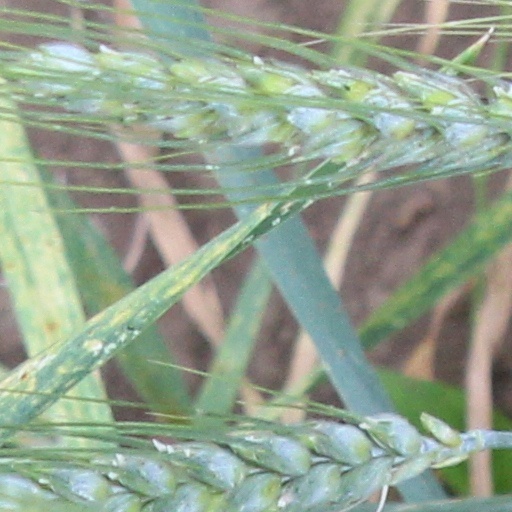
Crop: wheat